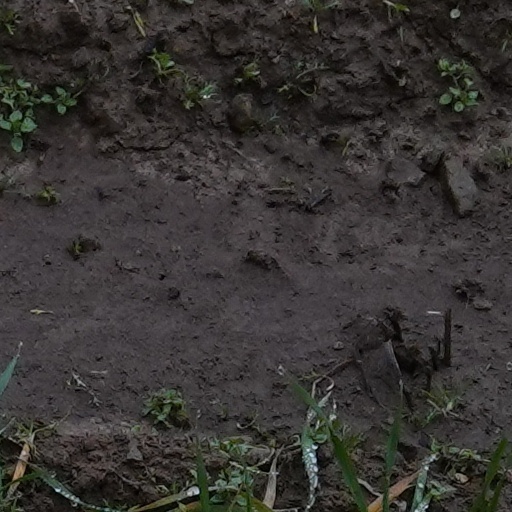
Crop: wheat